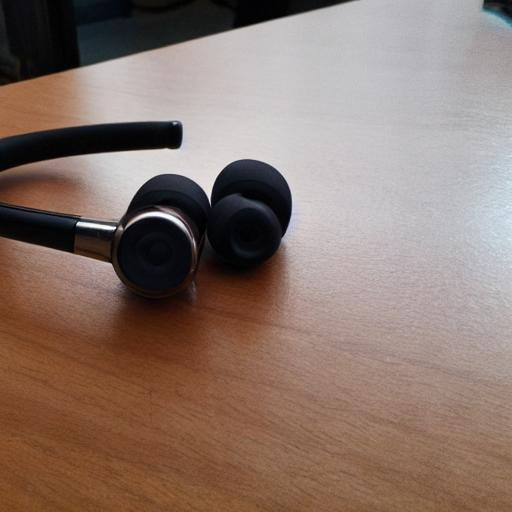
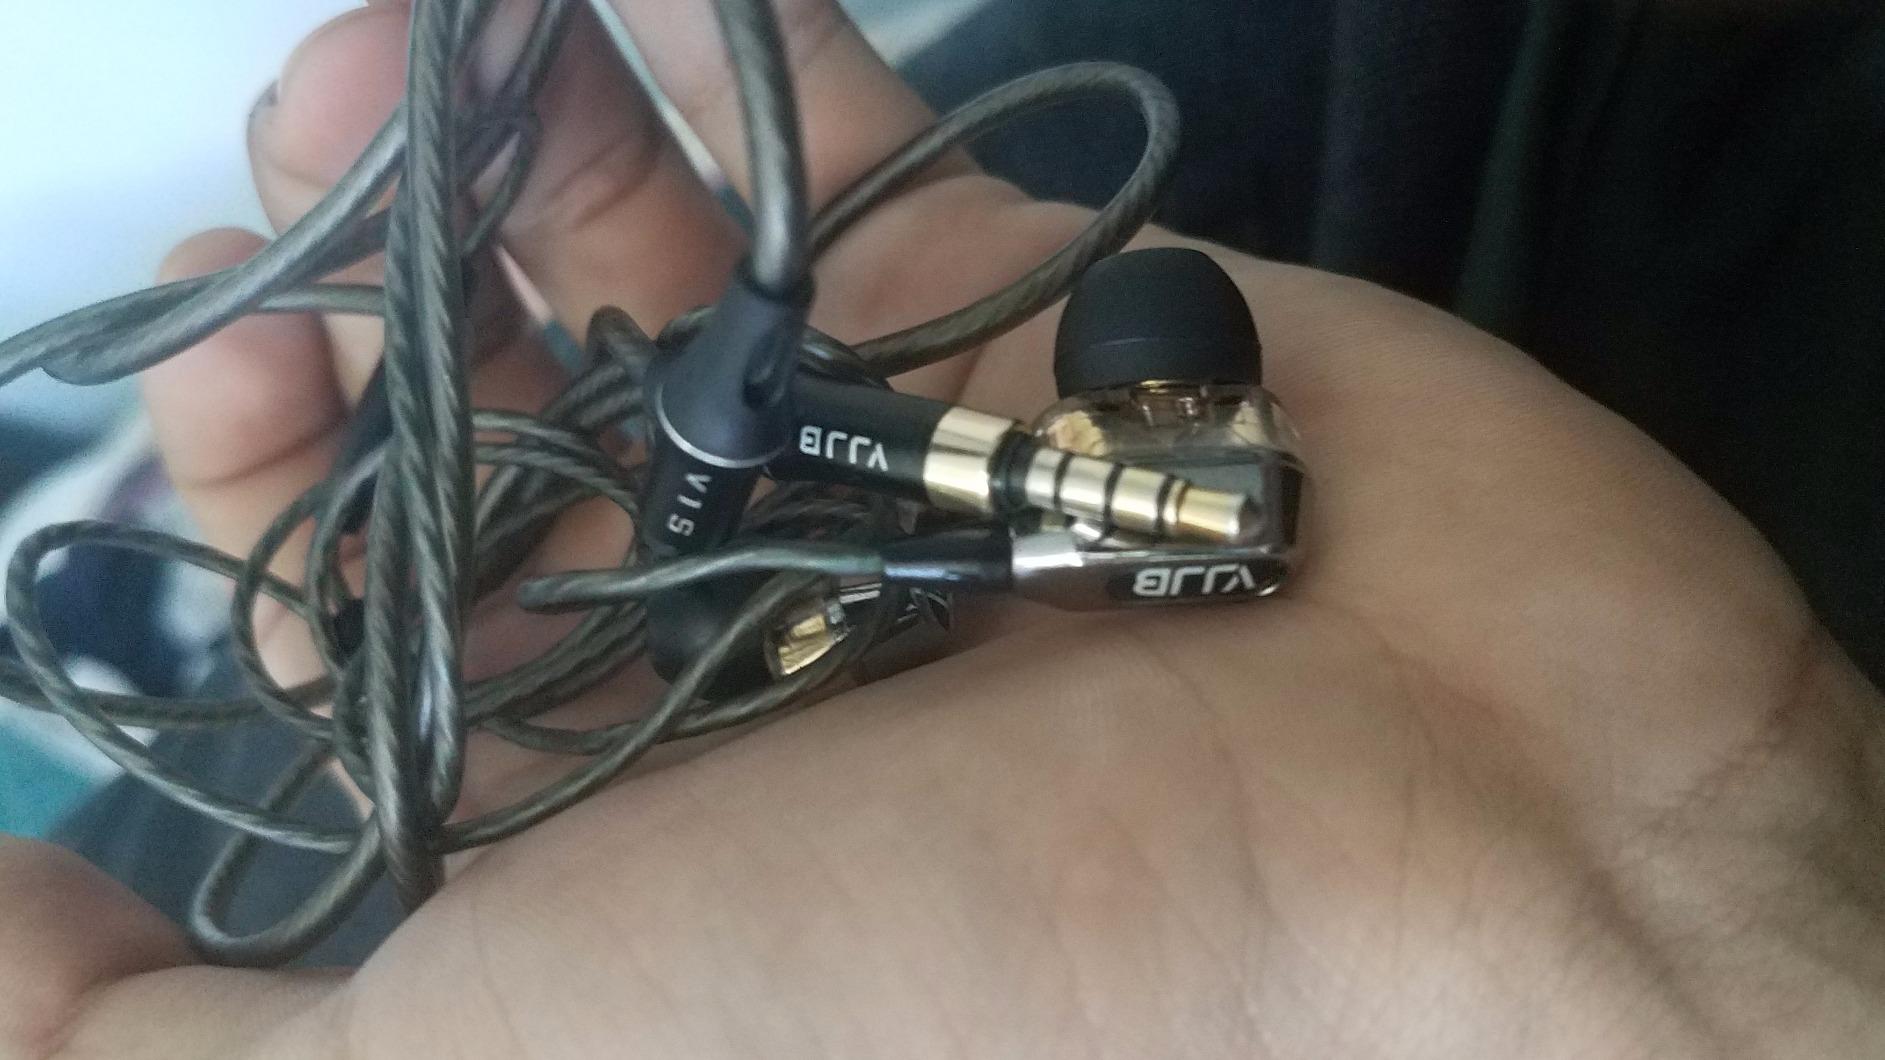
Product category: headphones
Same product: no